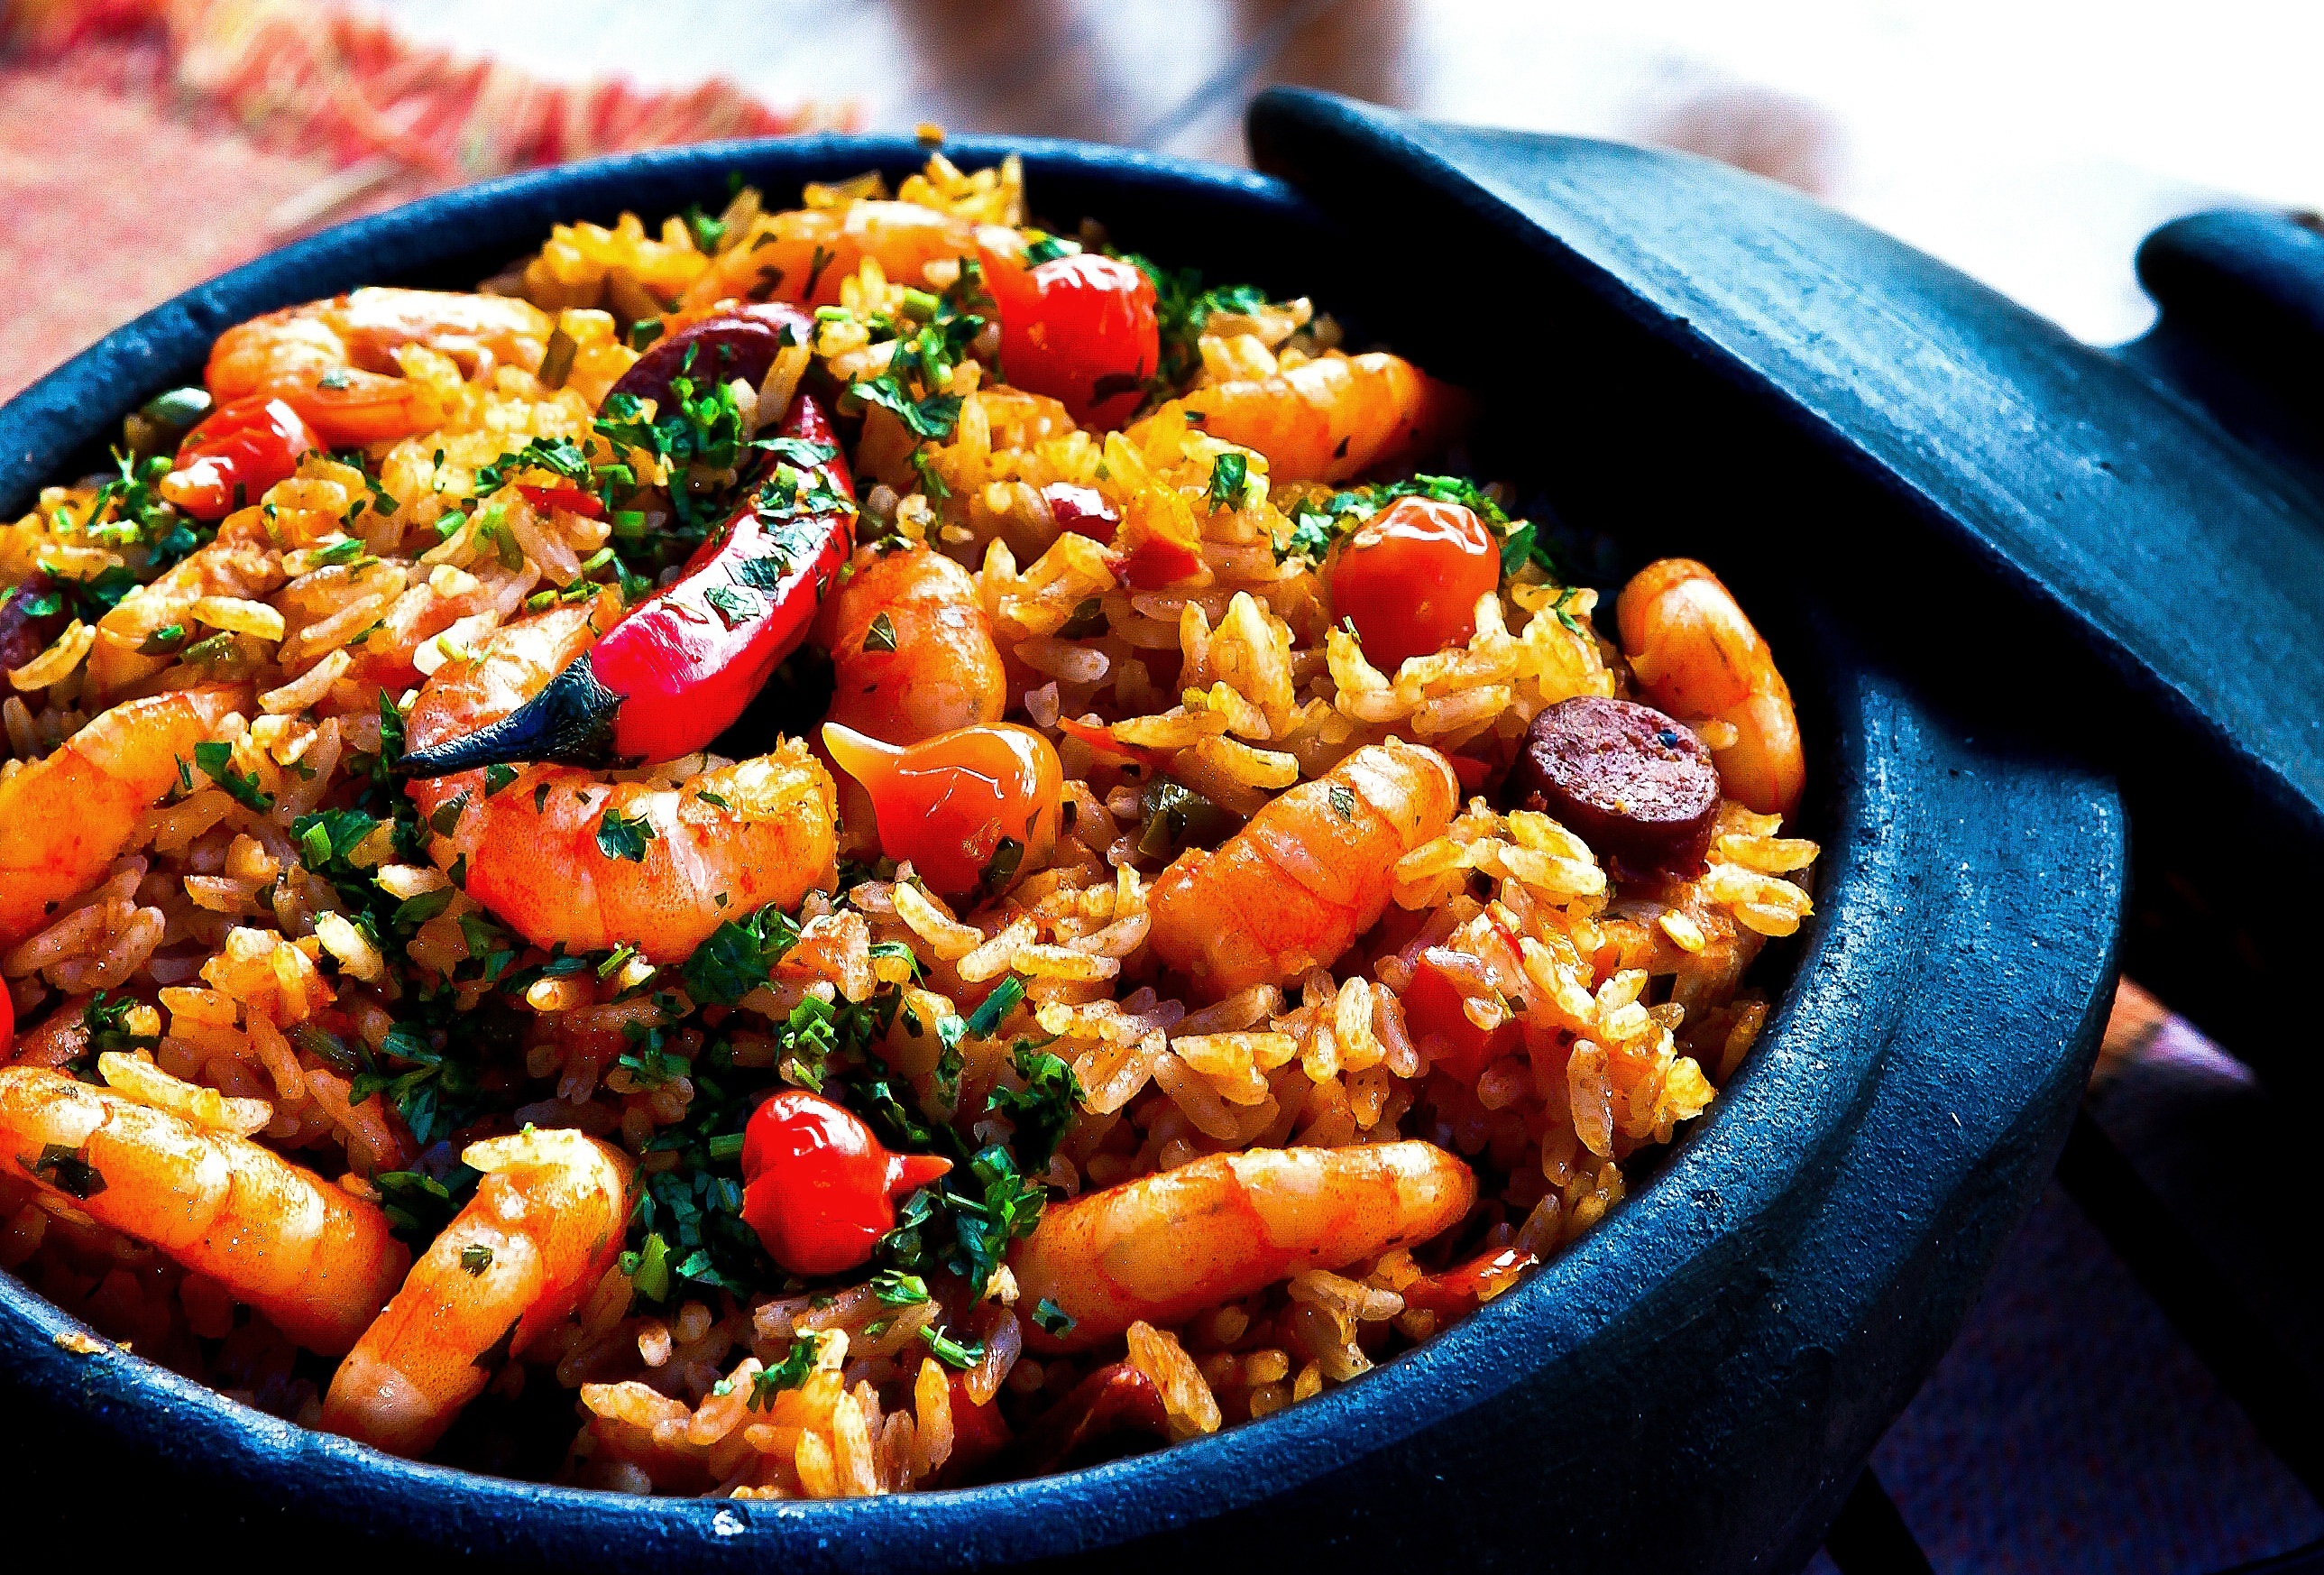
pot, dish, meal, food, produce, vegetable, fresh, healthy, cuisine, delicious, rice, shrimp, cooked, dinner, peppers, tasty